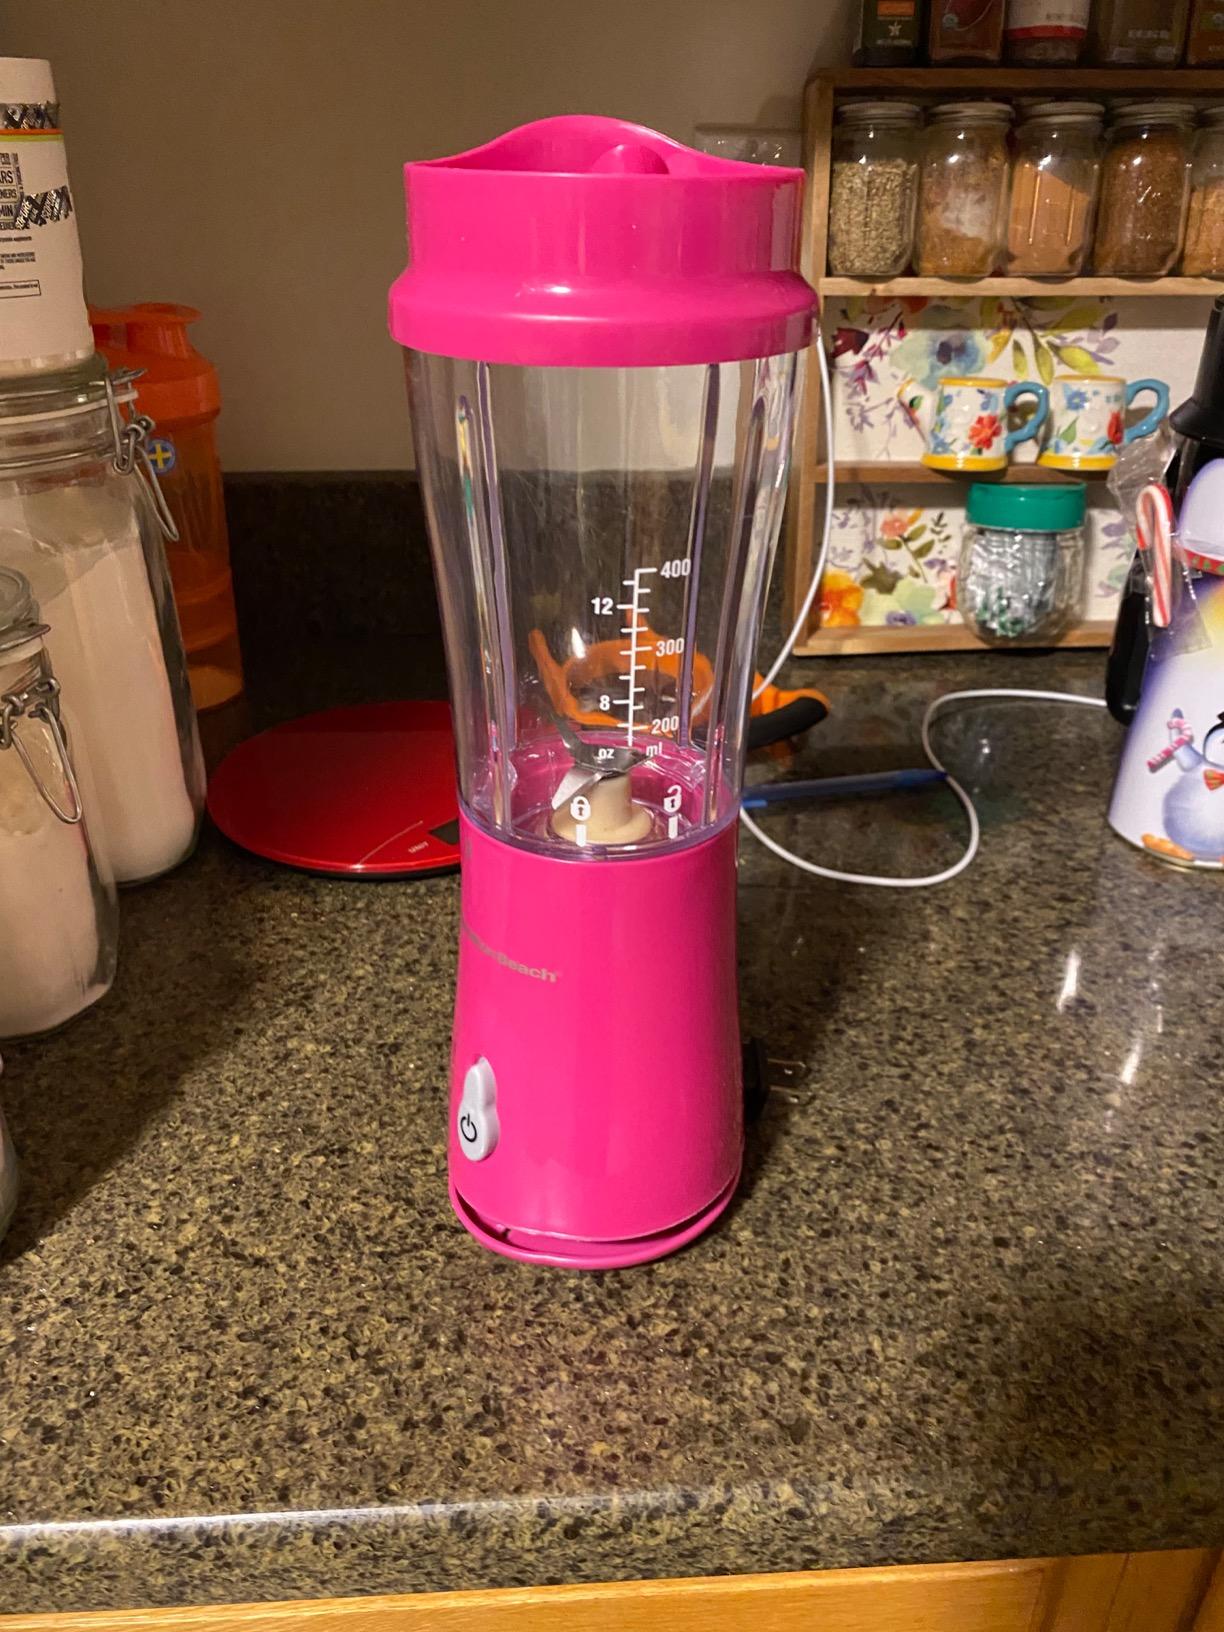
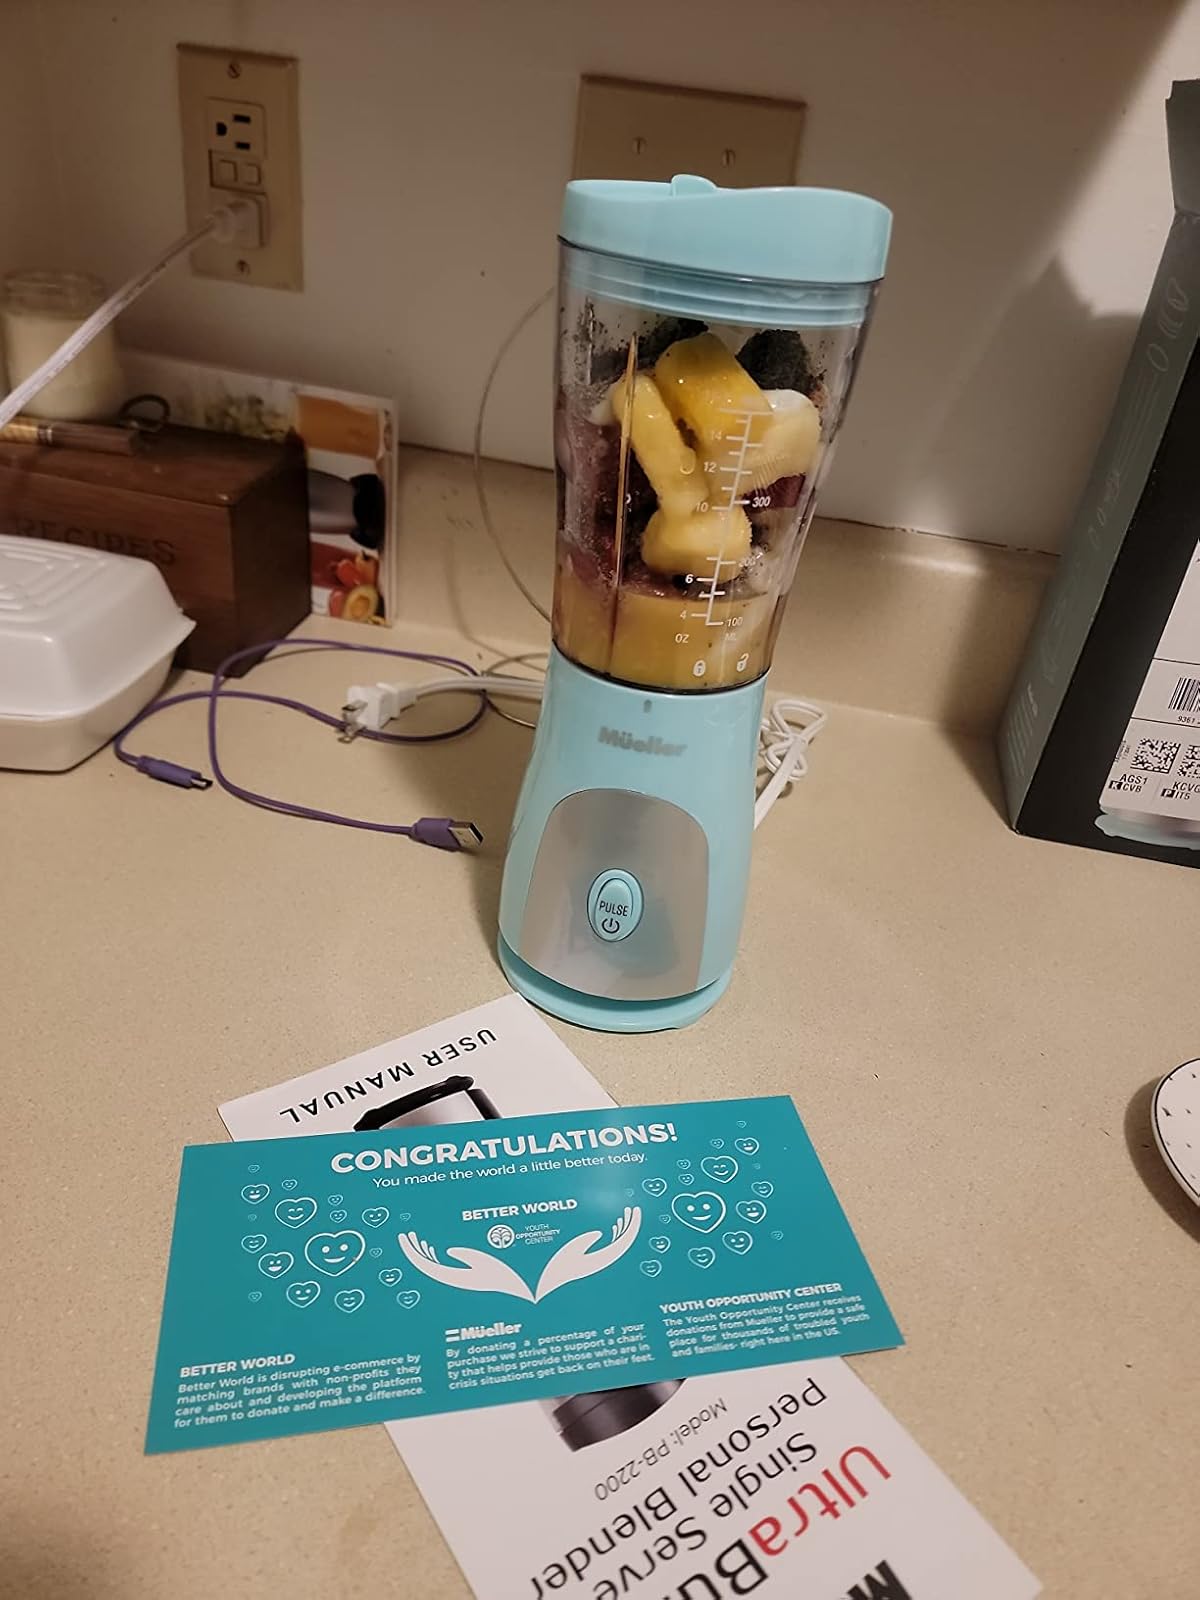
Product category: items_blender
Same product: no